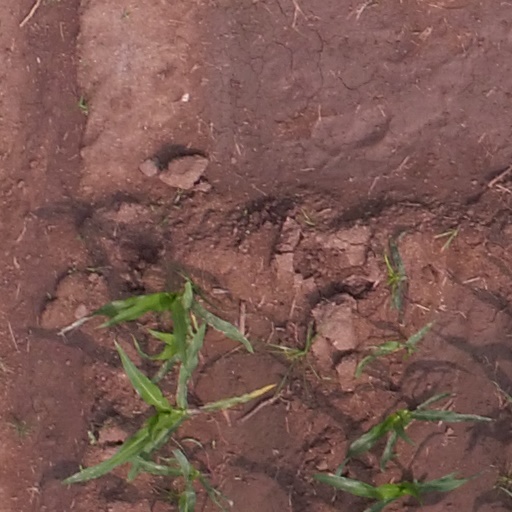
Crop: maize; corn